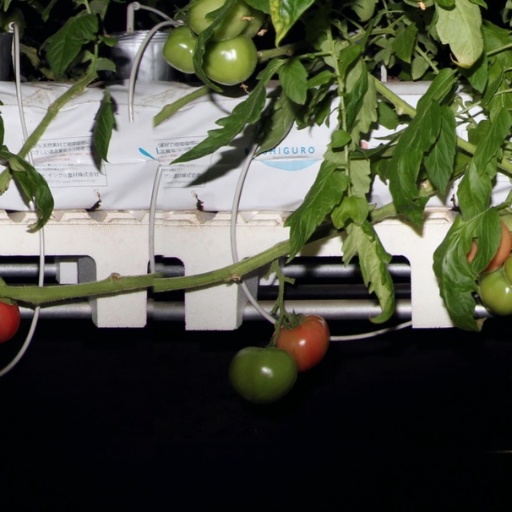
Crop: tomato